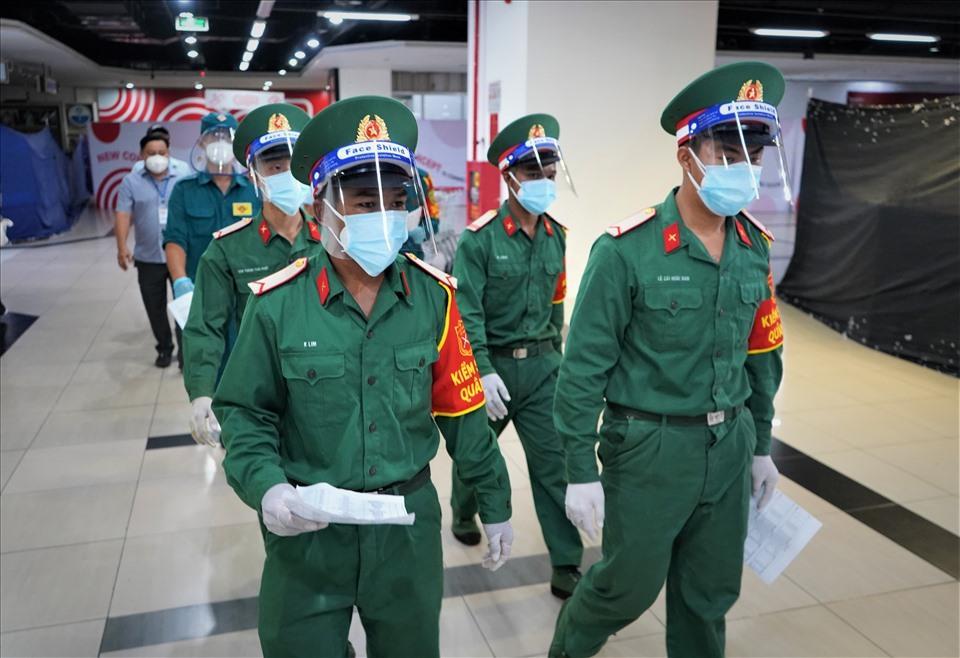
có những tờ giấy xuất hiện ở trên tay hai người đi đầu hàng